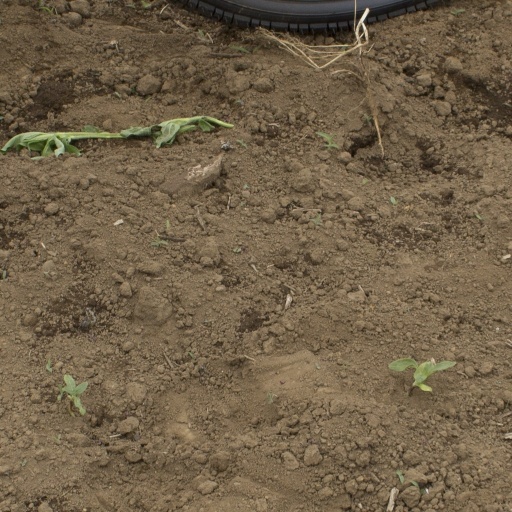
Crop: Jerusalem artichoke